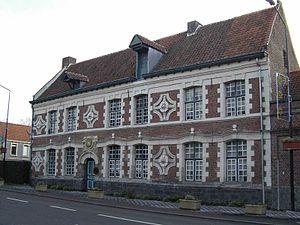
Ancien relais de Poste Royale (la Hamaide)à Chereng
Chéreng est une commune française, située dans le département du Nord en région Hauts-de-France. Elle fait partie de la Métropole européenne de Lille.
Cet article recense les monuments historiques de la métropole européenne de Lille, en France.
Cet article recense une partie des monuments historiques du Nord, en France.